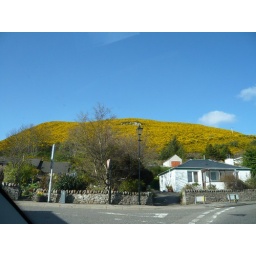
taken from the car on the road to Thurso, somewhere near Latheron.